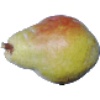
Label: Pear Williams 1